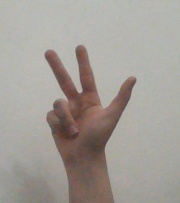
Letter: al